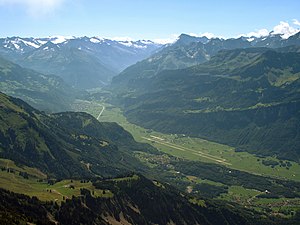
Meiringen
Meiringen er en mindre by i kantonen Bern i det centrale Schweiz. Byen har 4.621 indbyggere. Meiringen gennemstrømmes af floden Aare på dens vej fra Grimselpasset og ned til Brienzer-søen.